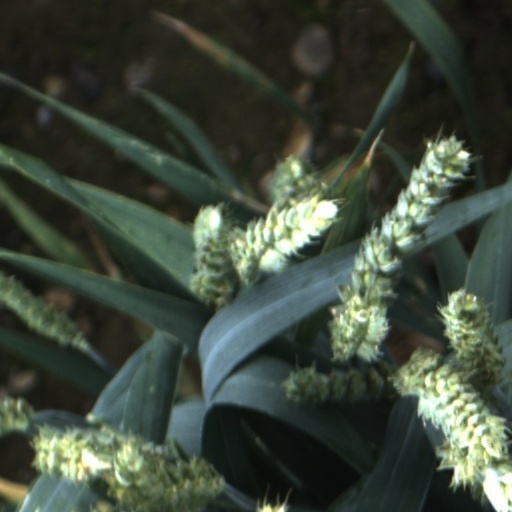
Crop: wheat